Princess Maria Maximilianovna of Leuchtenberg

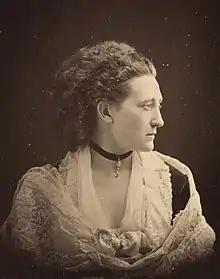
Princess Maria Maximilianovna of Leuchtenburg in 1874

Princess Maria Maximilianovna of Leuchtenberg, also known as Princess Maria Romanovskya, Maria, Princess Romanovskaja, Maria Herzogin von Leuchtenberg or Marie Maximiliane (16 October 1841 – 16 February 1914) was the eldest surviving daughter of Maximilian de Beauharnais, 3rd Duke of Leuchtenberg and Grand Duchess Maria Nikolaevna of Russia. She married Prince Wilhelm of Baden. The couple's son, Prince Maximilian, was Germany's last Imperial chancellor.